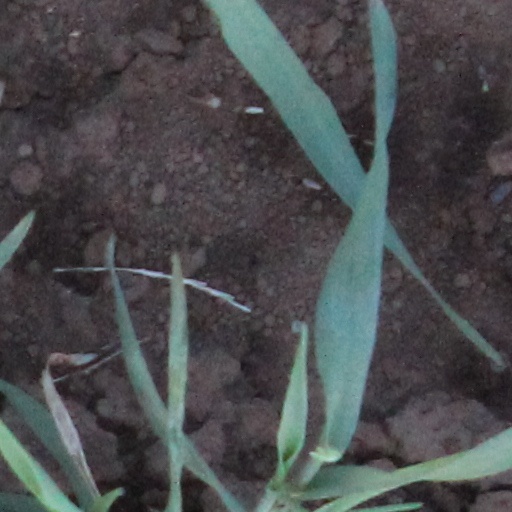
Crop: wheat